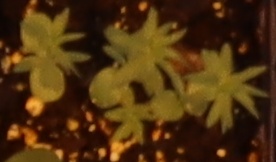
Label: Flax